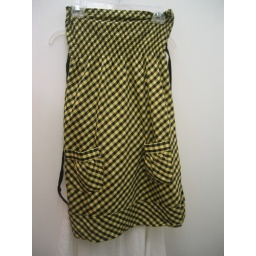
It was actually cute, but I passed in favor of something else (the white dress behind it).